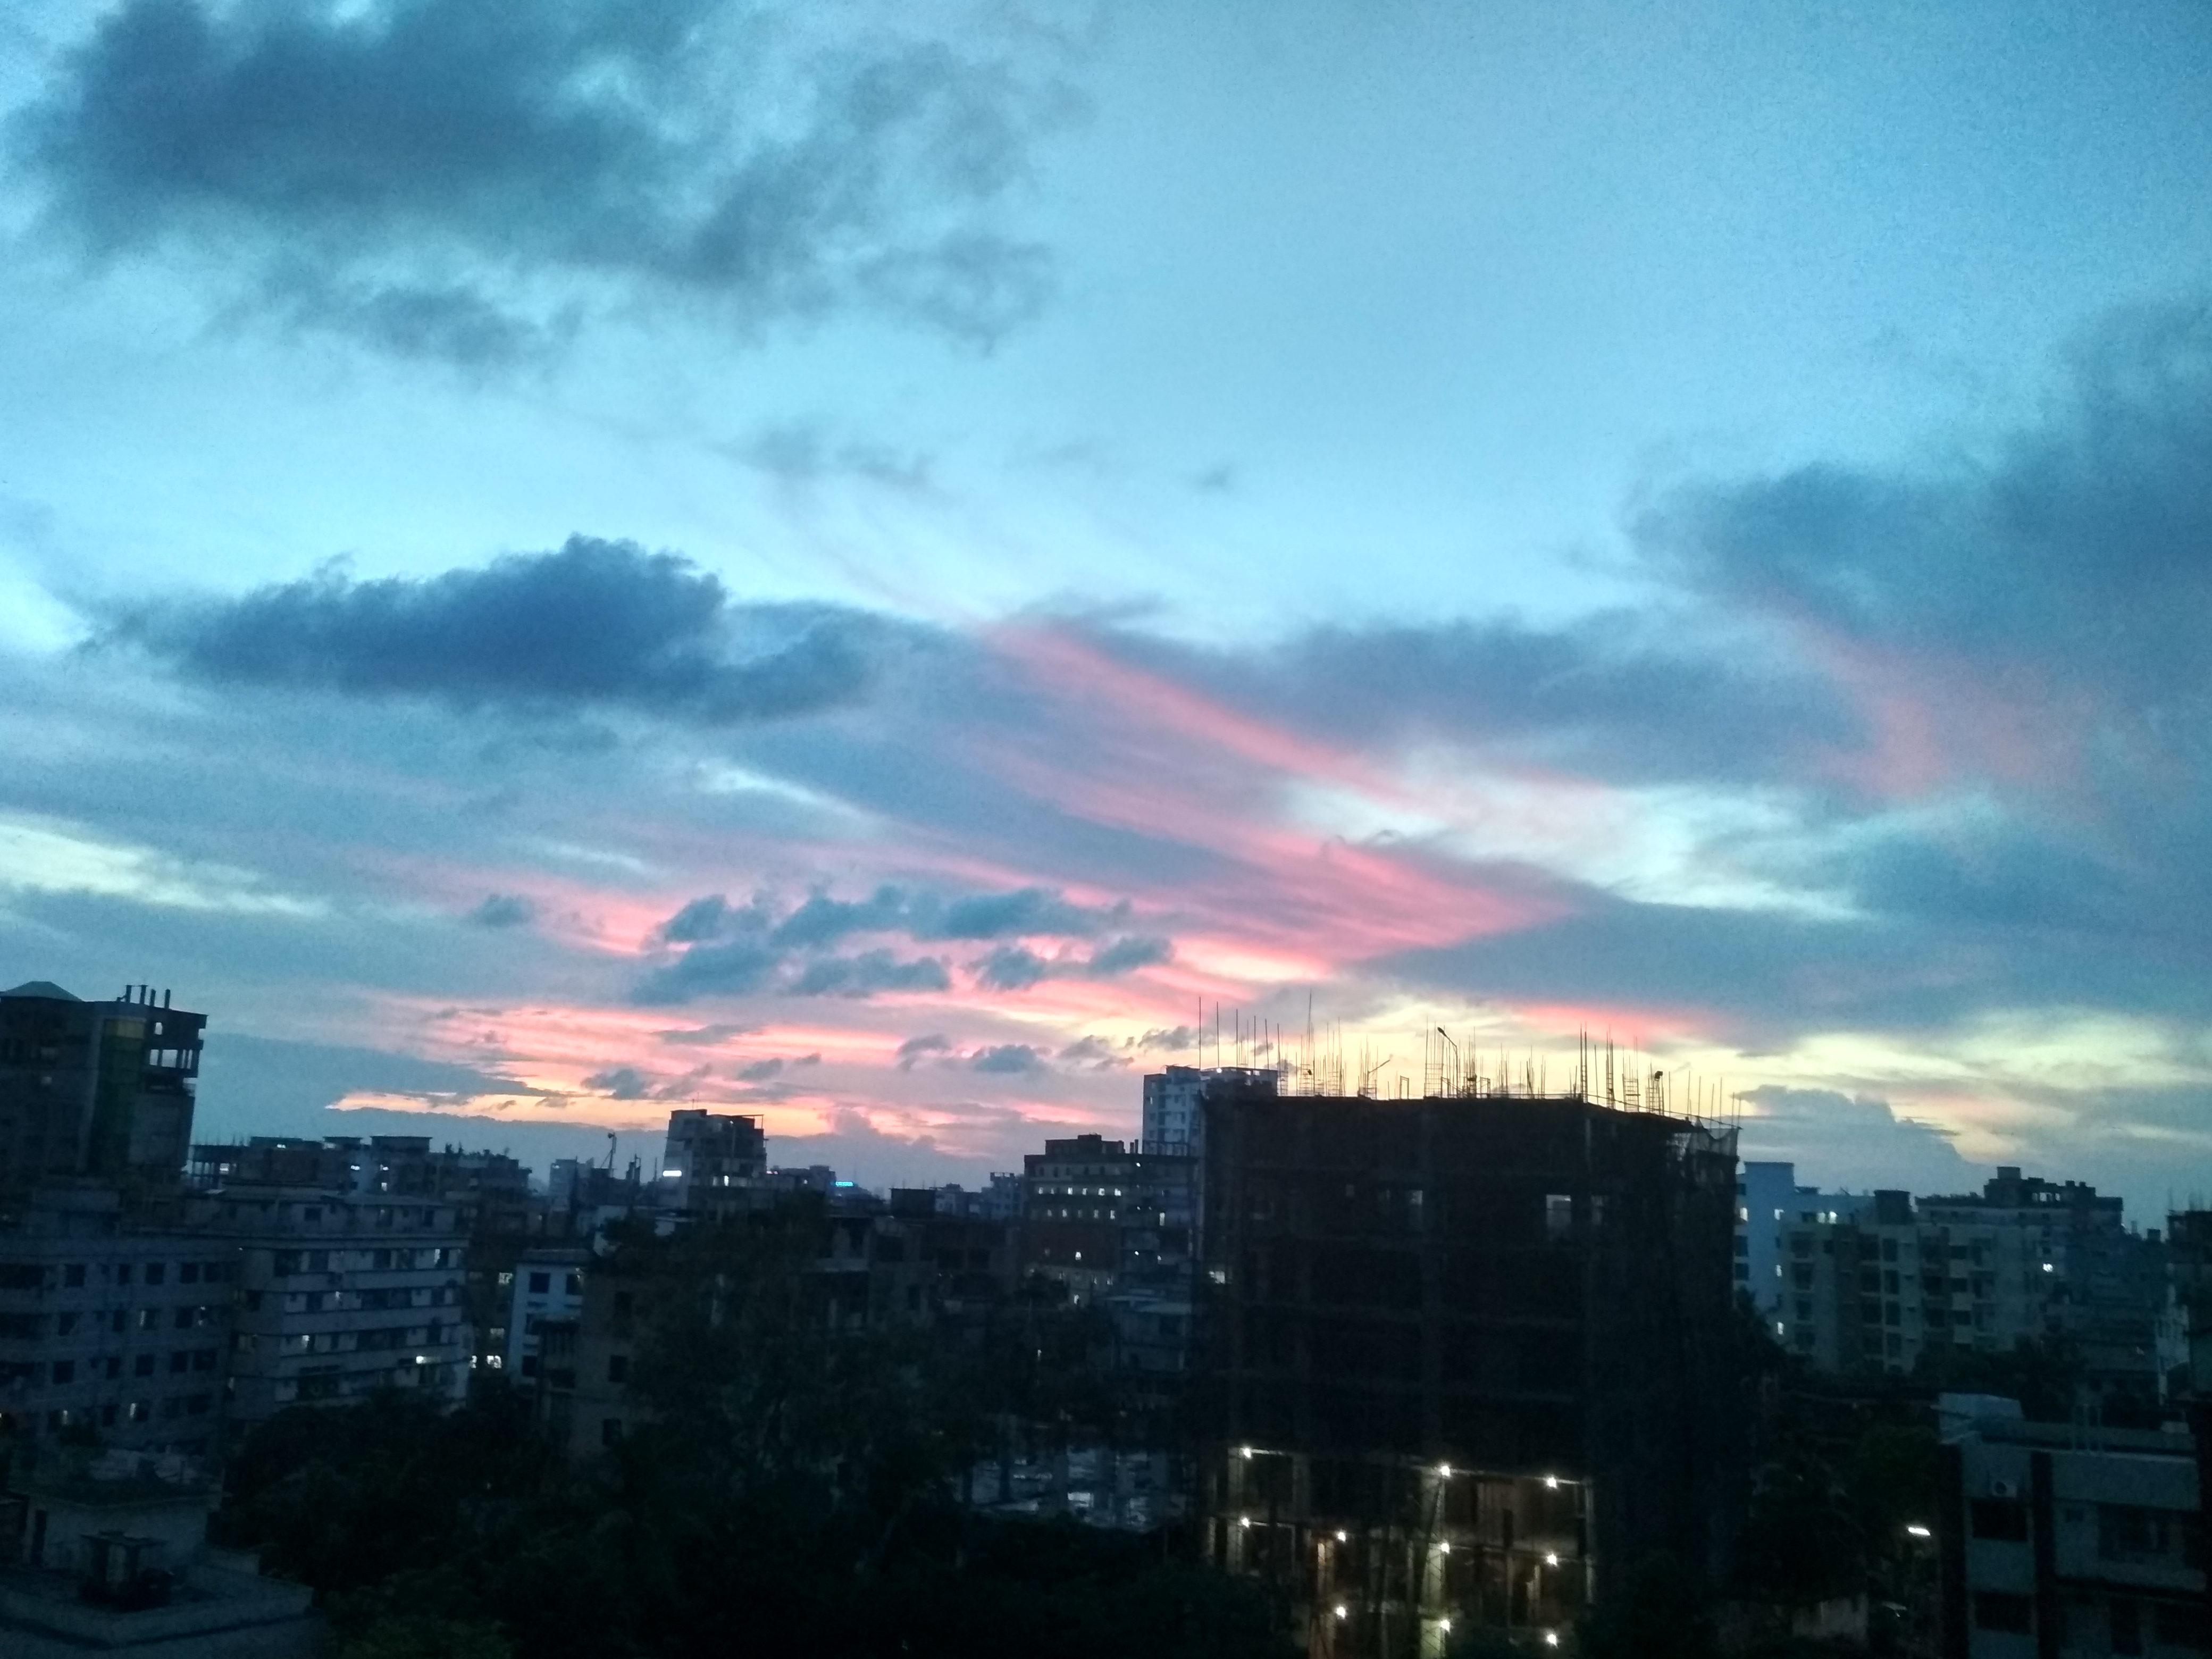
cloud, sky, cityscape, afterglow, city, metropolitan area, skyline, dawn, daytime, horizon, urban area, metropolis, sunset, atmosphere, dusk, evening, morning, sunrise, skyscraper, meteorological phenomenon, sunlight, red sky at morning, downtown, cumulus, tower block, computer wallpaper